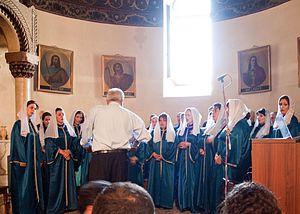
La musique arménienne est un mélange de musique folklorique, avec l'emblématique duduk, et de musique sacrée. Par ailleurs, le jazz arménien, internationalement reconnu de nos jours, est apparu dès les années 1930. Depuis l'indépendance du pays en 1991, les styles de musique occidentaux ont essaimé. Durant toute son histoire, elle a tantôt subi les influences tantôt influencé celle des pays voisins, avec les musiques arabe, turque, iranienne et russe.